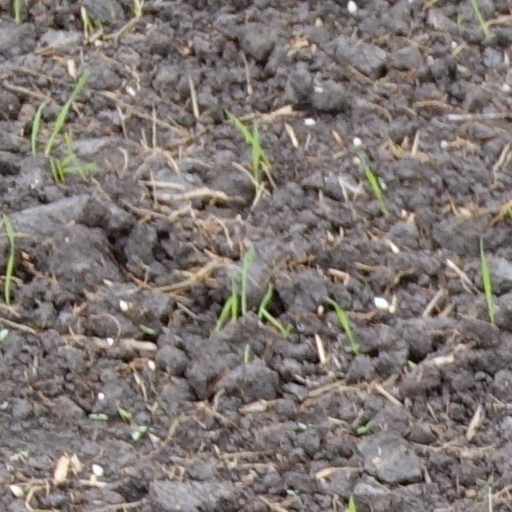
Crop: wheat